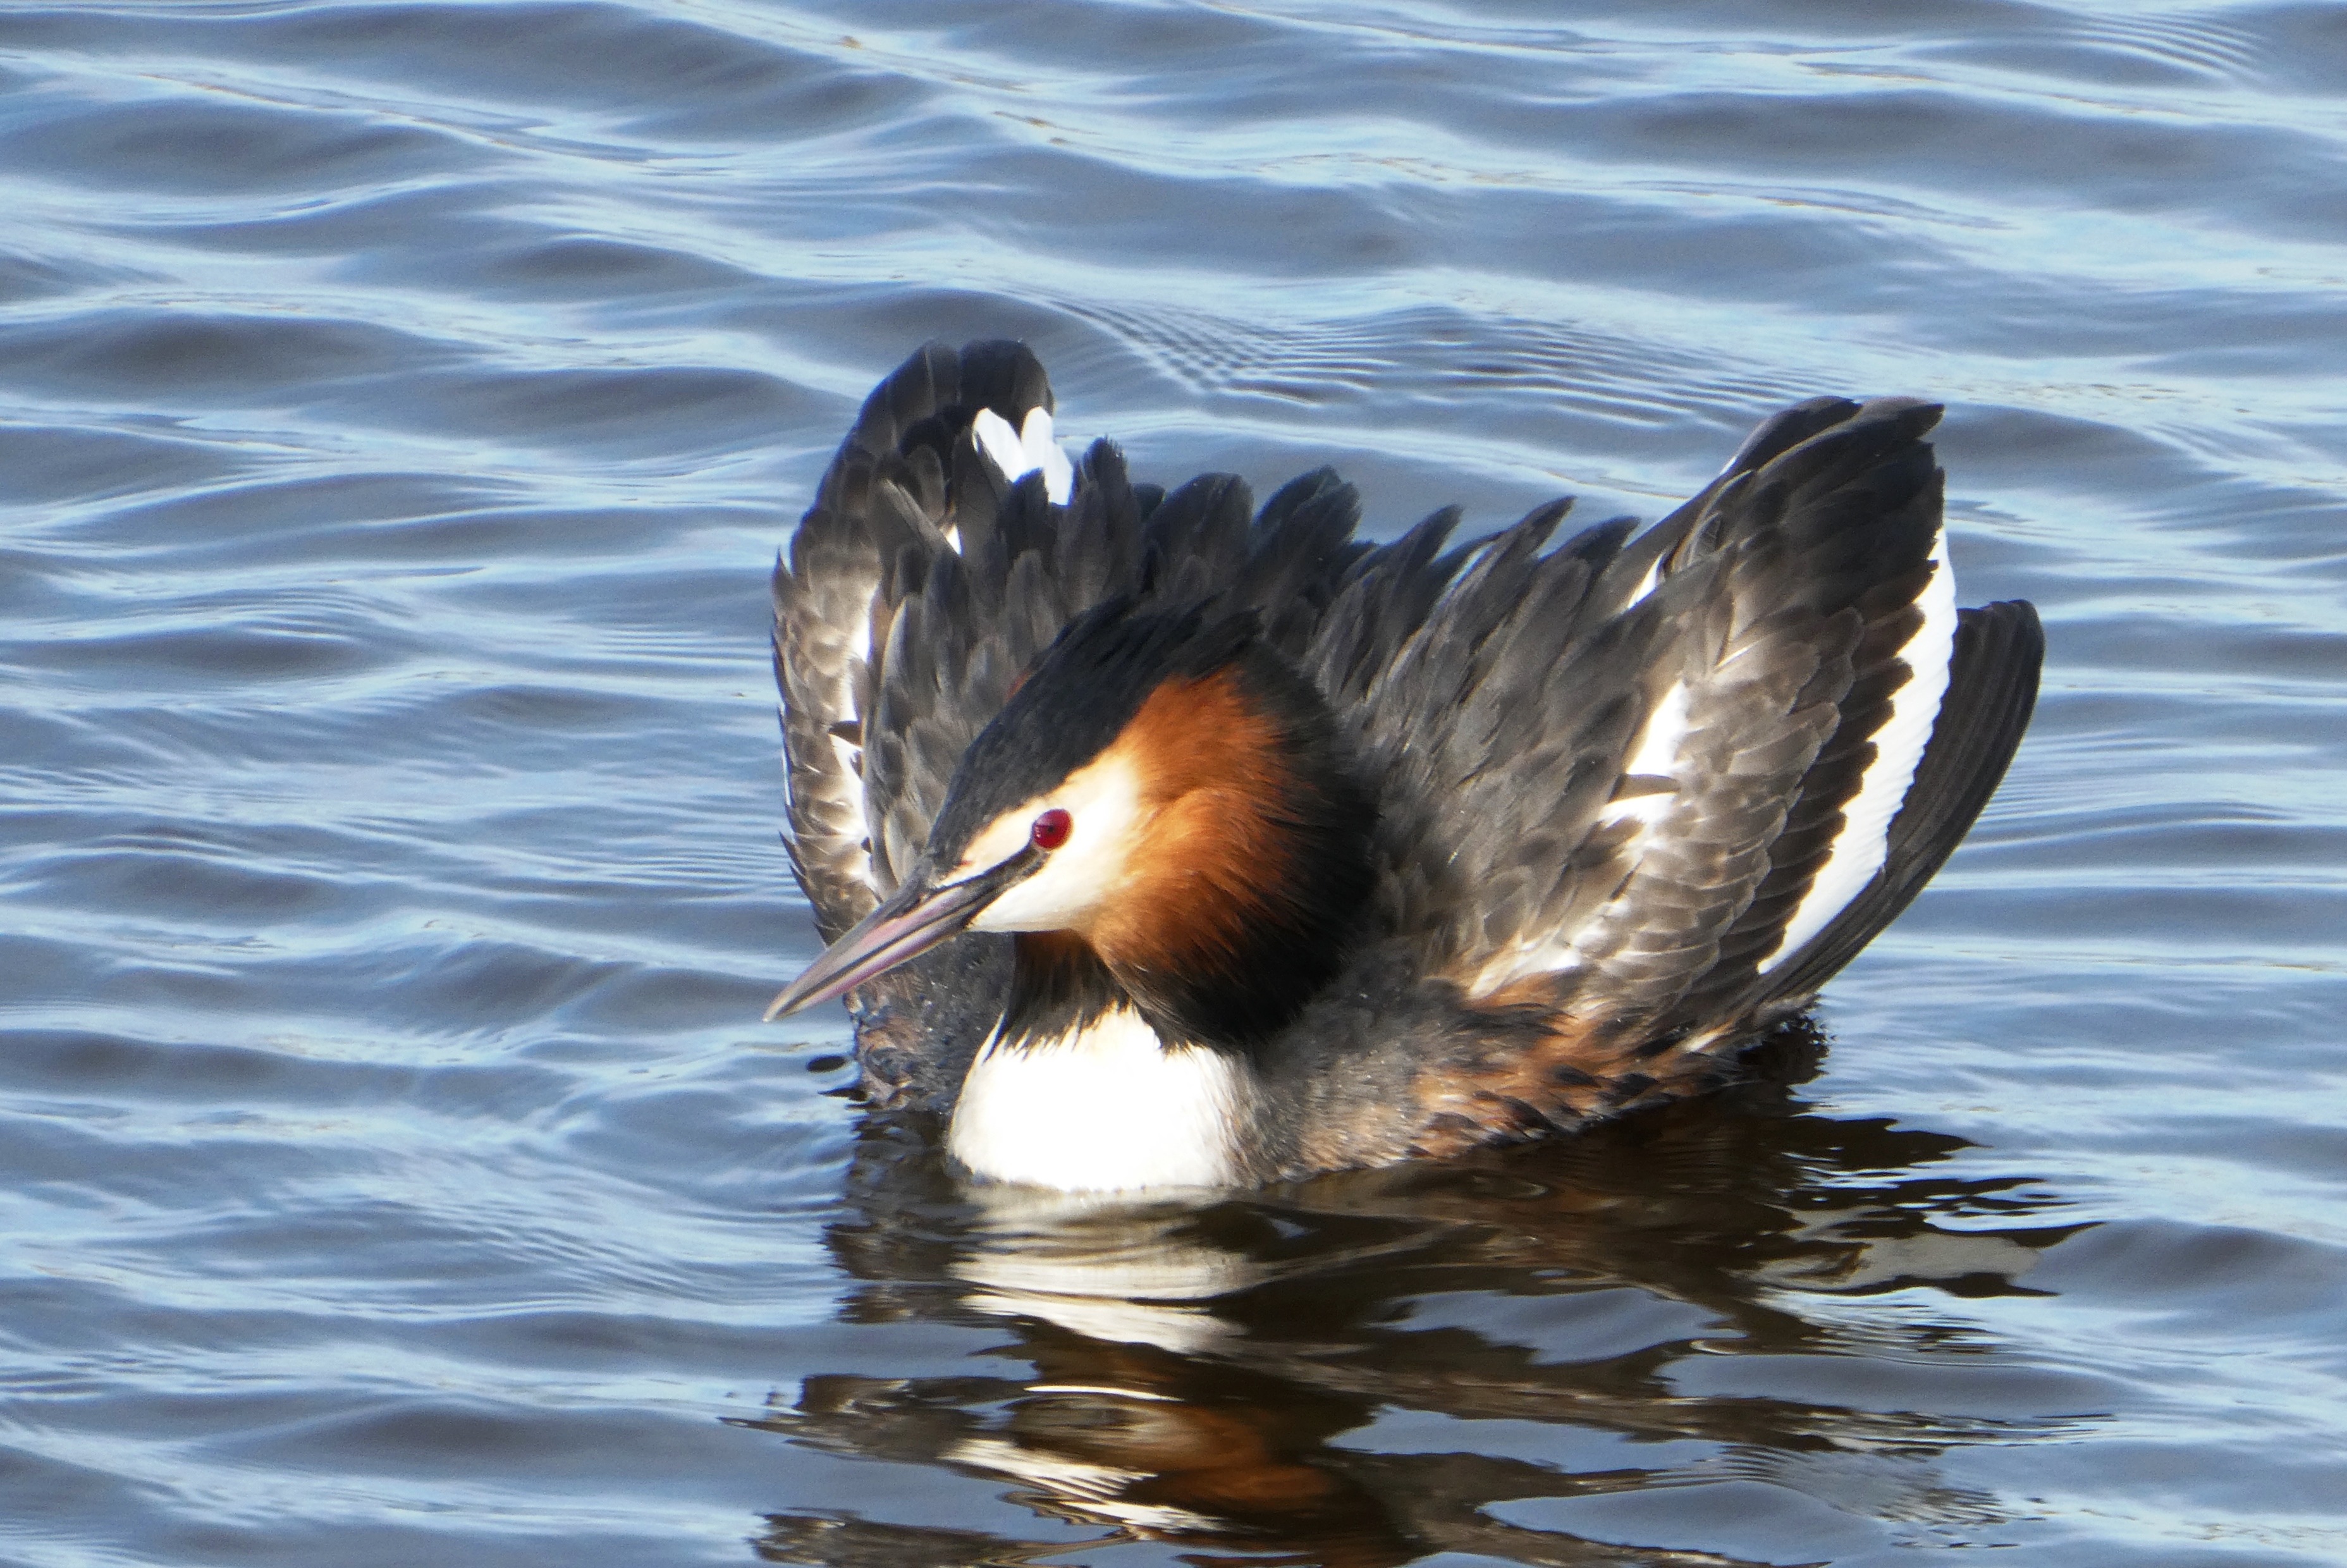
grebe, mating, urge, ditch, feathers, bird, plumage, spring, vertebrate, duck, water bird, beak, ducks, geese and swans, waterfowl, water, wing, feather, wildlife, seaduck, mergus